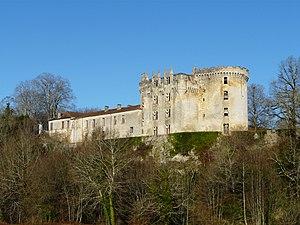
Le château de la Chapelle-Faucher, Dordogne, France Object location45°
Le château de La Chapelle-Faucher est un château français implanté dans le bourg de La Chapelle-Faucher dans le département de la Dordogne, en région Nouvelle-Aquitaine. Depuis 2001, il est en partie classé, en partie inscrit au titre des monuments historiques.
Un certain nombre d'œuvres cinématographiques et télévisuelles ont été tournées dans le département de la Dordogne.